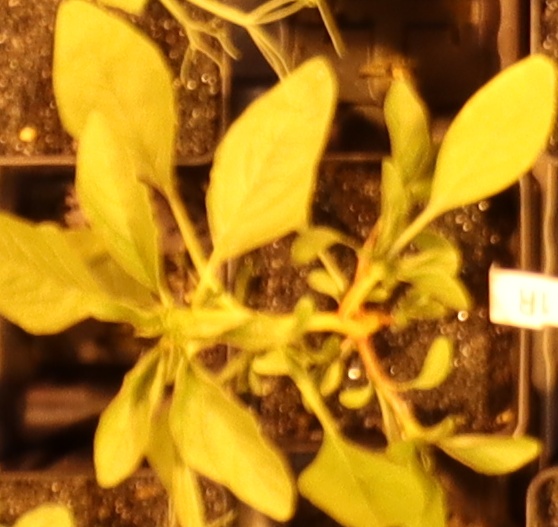
Label: Waterhemp